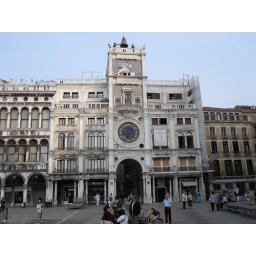
Clock tower in St. Mark's Square - first digital clock - Venice